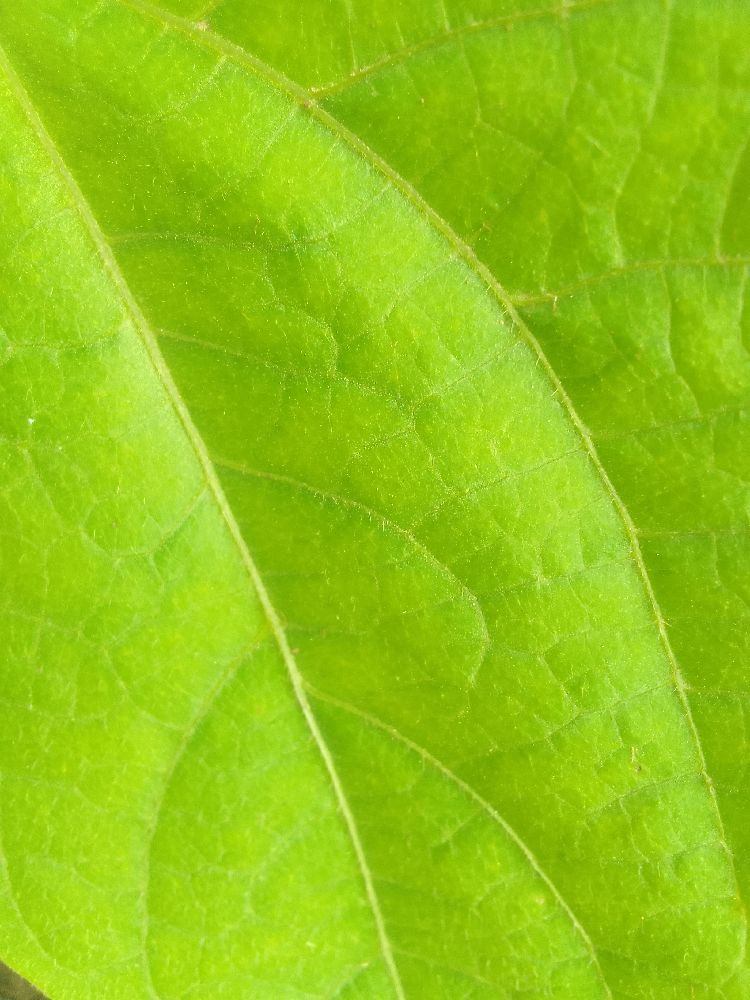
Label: healthy